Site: brandenburg
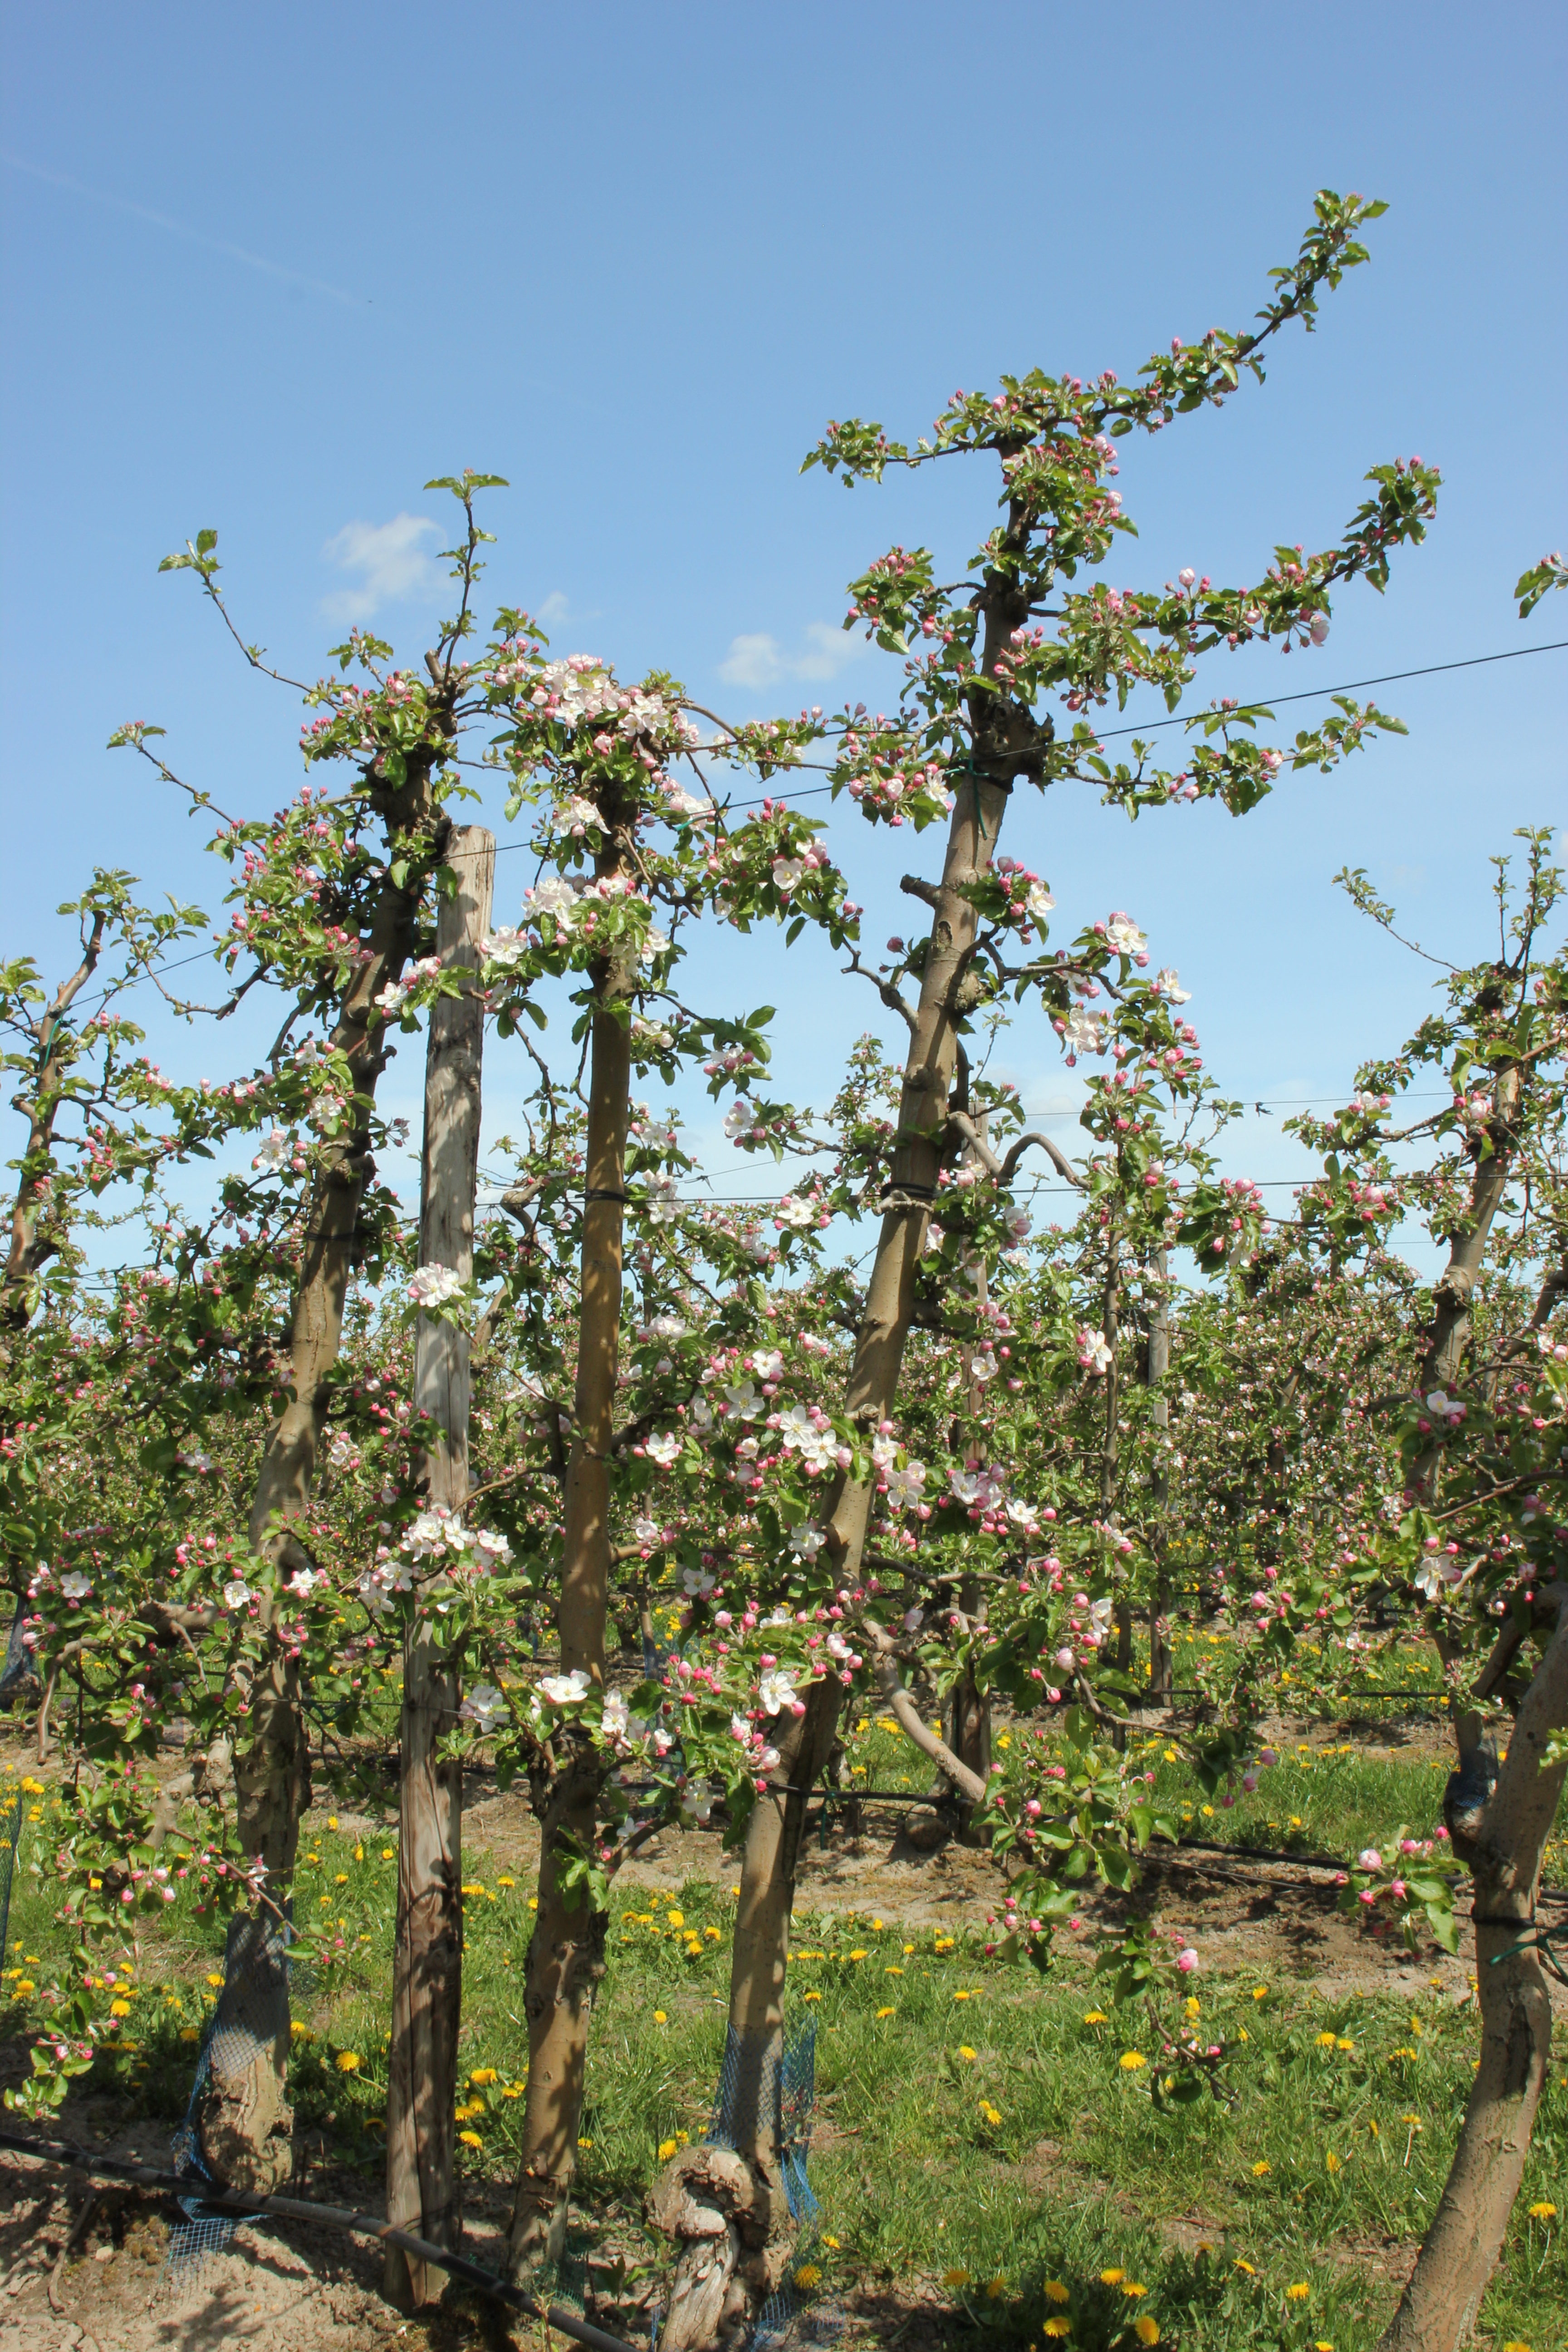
Growth stage (BBCH 57): Inflorescence emergence